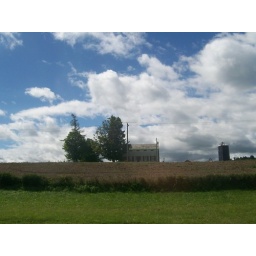
house in a field